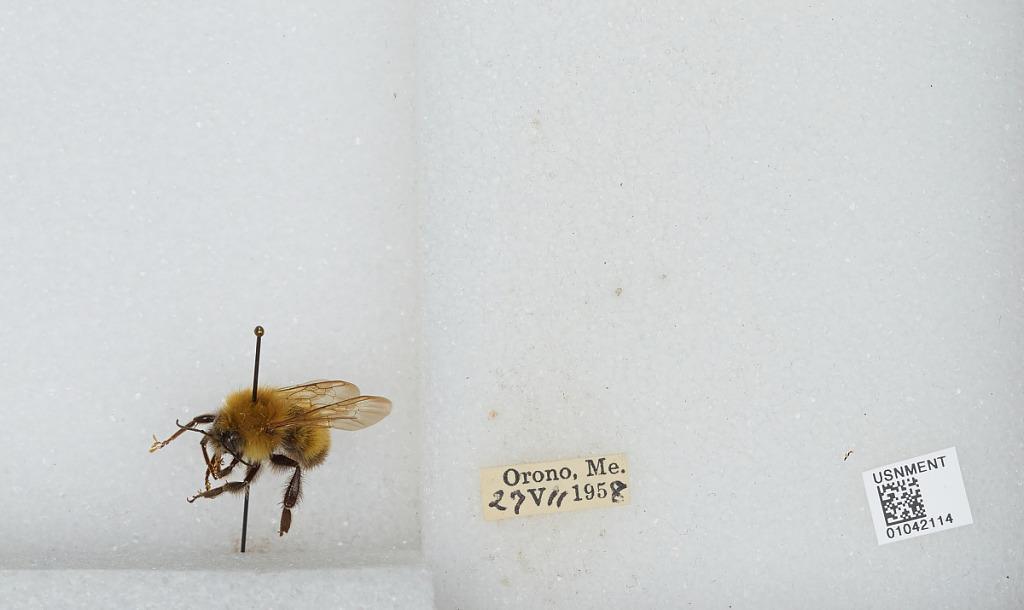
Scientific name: Bombus sp.
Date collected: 1958-7-27
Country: United States
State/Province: Maine
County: Penobscot
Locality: Orono
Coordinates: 44.8831, -68.6725